Jim Leavitt

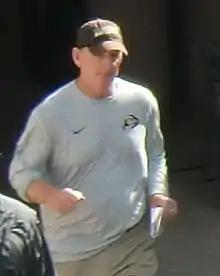
Leavitt in 2016 at Stanford Stadium

James Pierce Leavitt (born December 5, 1956) is an American college football coach and former player. He served as the head coach at the University of South Florida from the football program's inception in 1997 until 2009, compiling a record of 95–57.